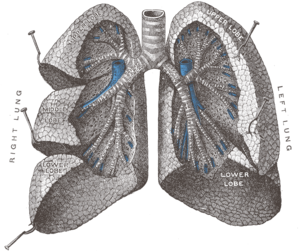
Lunge (bredere betydning)
Luft kommer ind og forlader lungerne via et luftrør af brusk passageveje — bronkier og bronkiolerne. I denne illustration, er lungevævet disikeret væk for at vise bronkiolerne[1]
Lungerne er den livsnødvendige vejrtrækning foregår i mange luftåndende dyr, inklusiv de fleste tetrapoder, nogle få fisk og nogle få snegle. I pattedyr og de mere komplekse livsformer, er de to lunger lokaliseret nær rygraden på hver side af hjertet. Lungernes primære funktion er at transportere ilt fra Jordens atmosfære ind i blodstrømmen, og frigive carbondioxid fra blodstrømmen ud i atmosfæren. Denne gasudveksling lader sig gøre i en mosaik af specialiserede celler som danner millioner af små exceptionelt tyndvæggede luftsække kaldet alveoli.